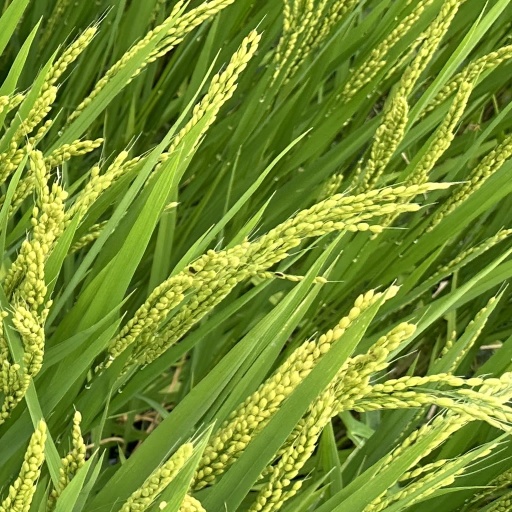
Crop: rice